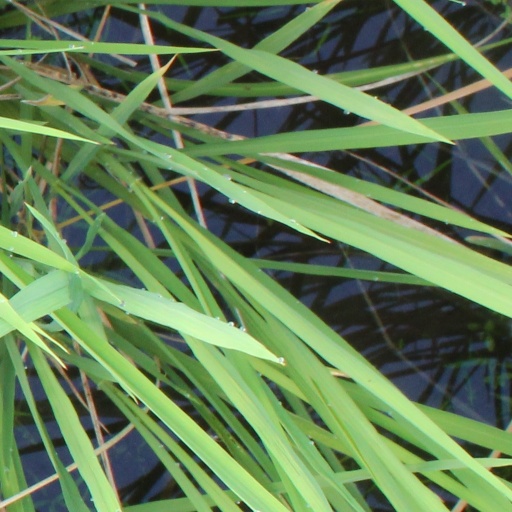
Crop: rice